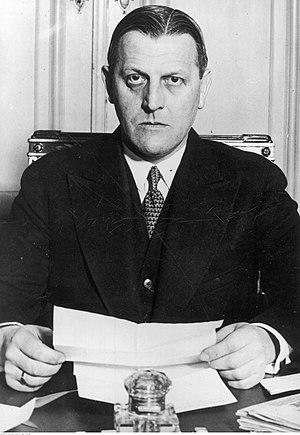
Emil Fey était un officier de l'armée autrichienne, chef de la Heimwehr, et vice-chancelier d'Autriche au cours de la période de l'austrofascisme sous le régime de Engelbert Dollfuss. Il a joué un rôle crucial dans la répression du Parti socialiste lors de la guerre civile autrichienne.